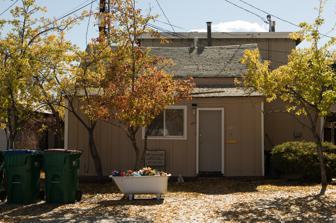
Building: Dat So La Lee House
Country: United States of America
Year built: 1914
Historic house in Nevada, United States United States historic place Dat So La Lee House U.S. National Register of Historic Places Show map of Nevada Show map of the United States Location 331 W. Proctor St., Carson City, Nevada Coordinates 39°9′55″N 119°46′3″W / 39.16528°N 119.76750°W / 39.16528; -119.76750 Area less than one acre Built c.1914 Built by Cohn, Abram Architectural style Late 19th and Early 20th Century American Movements , board and batten NRHP reference No. 94000553 Added to NRHP June 6, 1994 The Dat So La Lee House , which is located at 331 W. Proctor St. in Carson City, Nevada , is a historic house that is listed on the National Register of Historic Places .  It was a home of Dat So La Lee (ca. 1845/1855–1925), a woman who also was known as Louisa Keyser , who was a well-known Washoe Indian basket weaver. The house, also known as the Louisa Keyser House , was listed on the National Register in 1994. The house is a modest one-story board and batten cottage built by Abram Cohn, husband of Clarrise Amy Cohn, who was Louisa's promoter.  At time of NRHP listing, the house was still a residence.  It faces north onto West Proctor Street, but is set back about 40 feet behind a small lawn and parking area. References